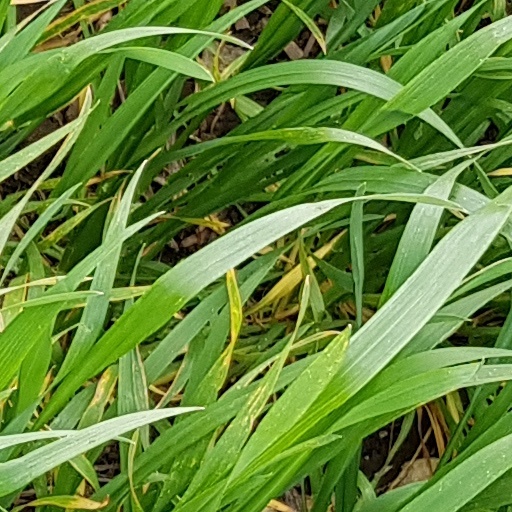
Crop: wheat